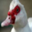
Label: bird